Impact events on Jupiter

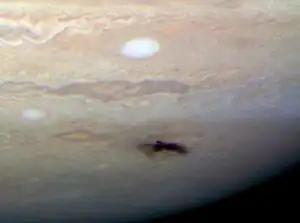
Hubble image of the scar taken on July 23, 2009 during the 2009 Jupiter impact event, showing a blemish about long.

On July 19, 2009, amateur astronomer Anthony Wesley discovered a new black spot about the size of Earth in Jupiter's southern hemisphere. Thermal infrared analysis showed it was warm and spectroscopic methods detected ammonia. The impact was studied by NASA's Hubble Space Telescope. According to Hueso et al., the impact was caused by "a icy or by a rocky object"; a 4800-km debris field was created by the impact; researchers noted that it was "dark in the visible and bright in methane absorption bands, and observable for several months using amateur telescopes and for a minimum of six months with professional ones".